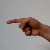
The image shows a hand gesture representing the letter 'G' in Indian Sign Language.